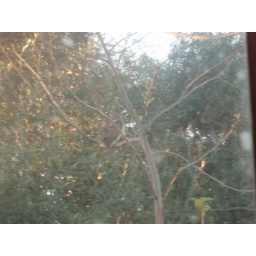
There's a female red tailed hawk near the center of the photo, 15 feet from my window (in Huntington Beach).